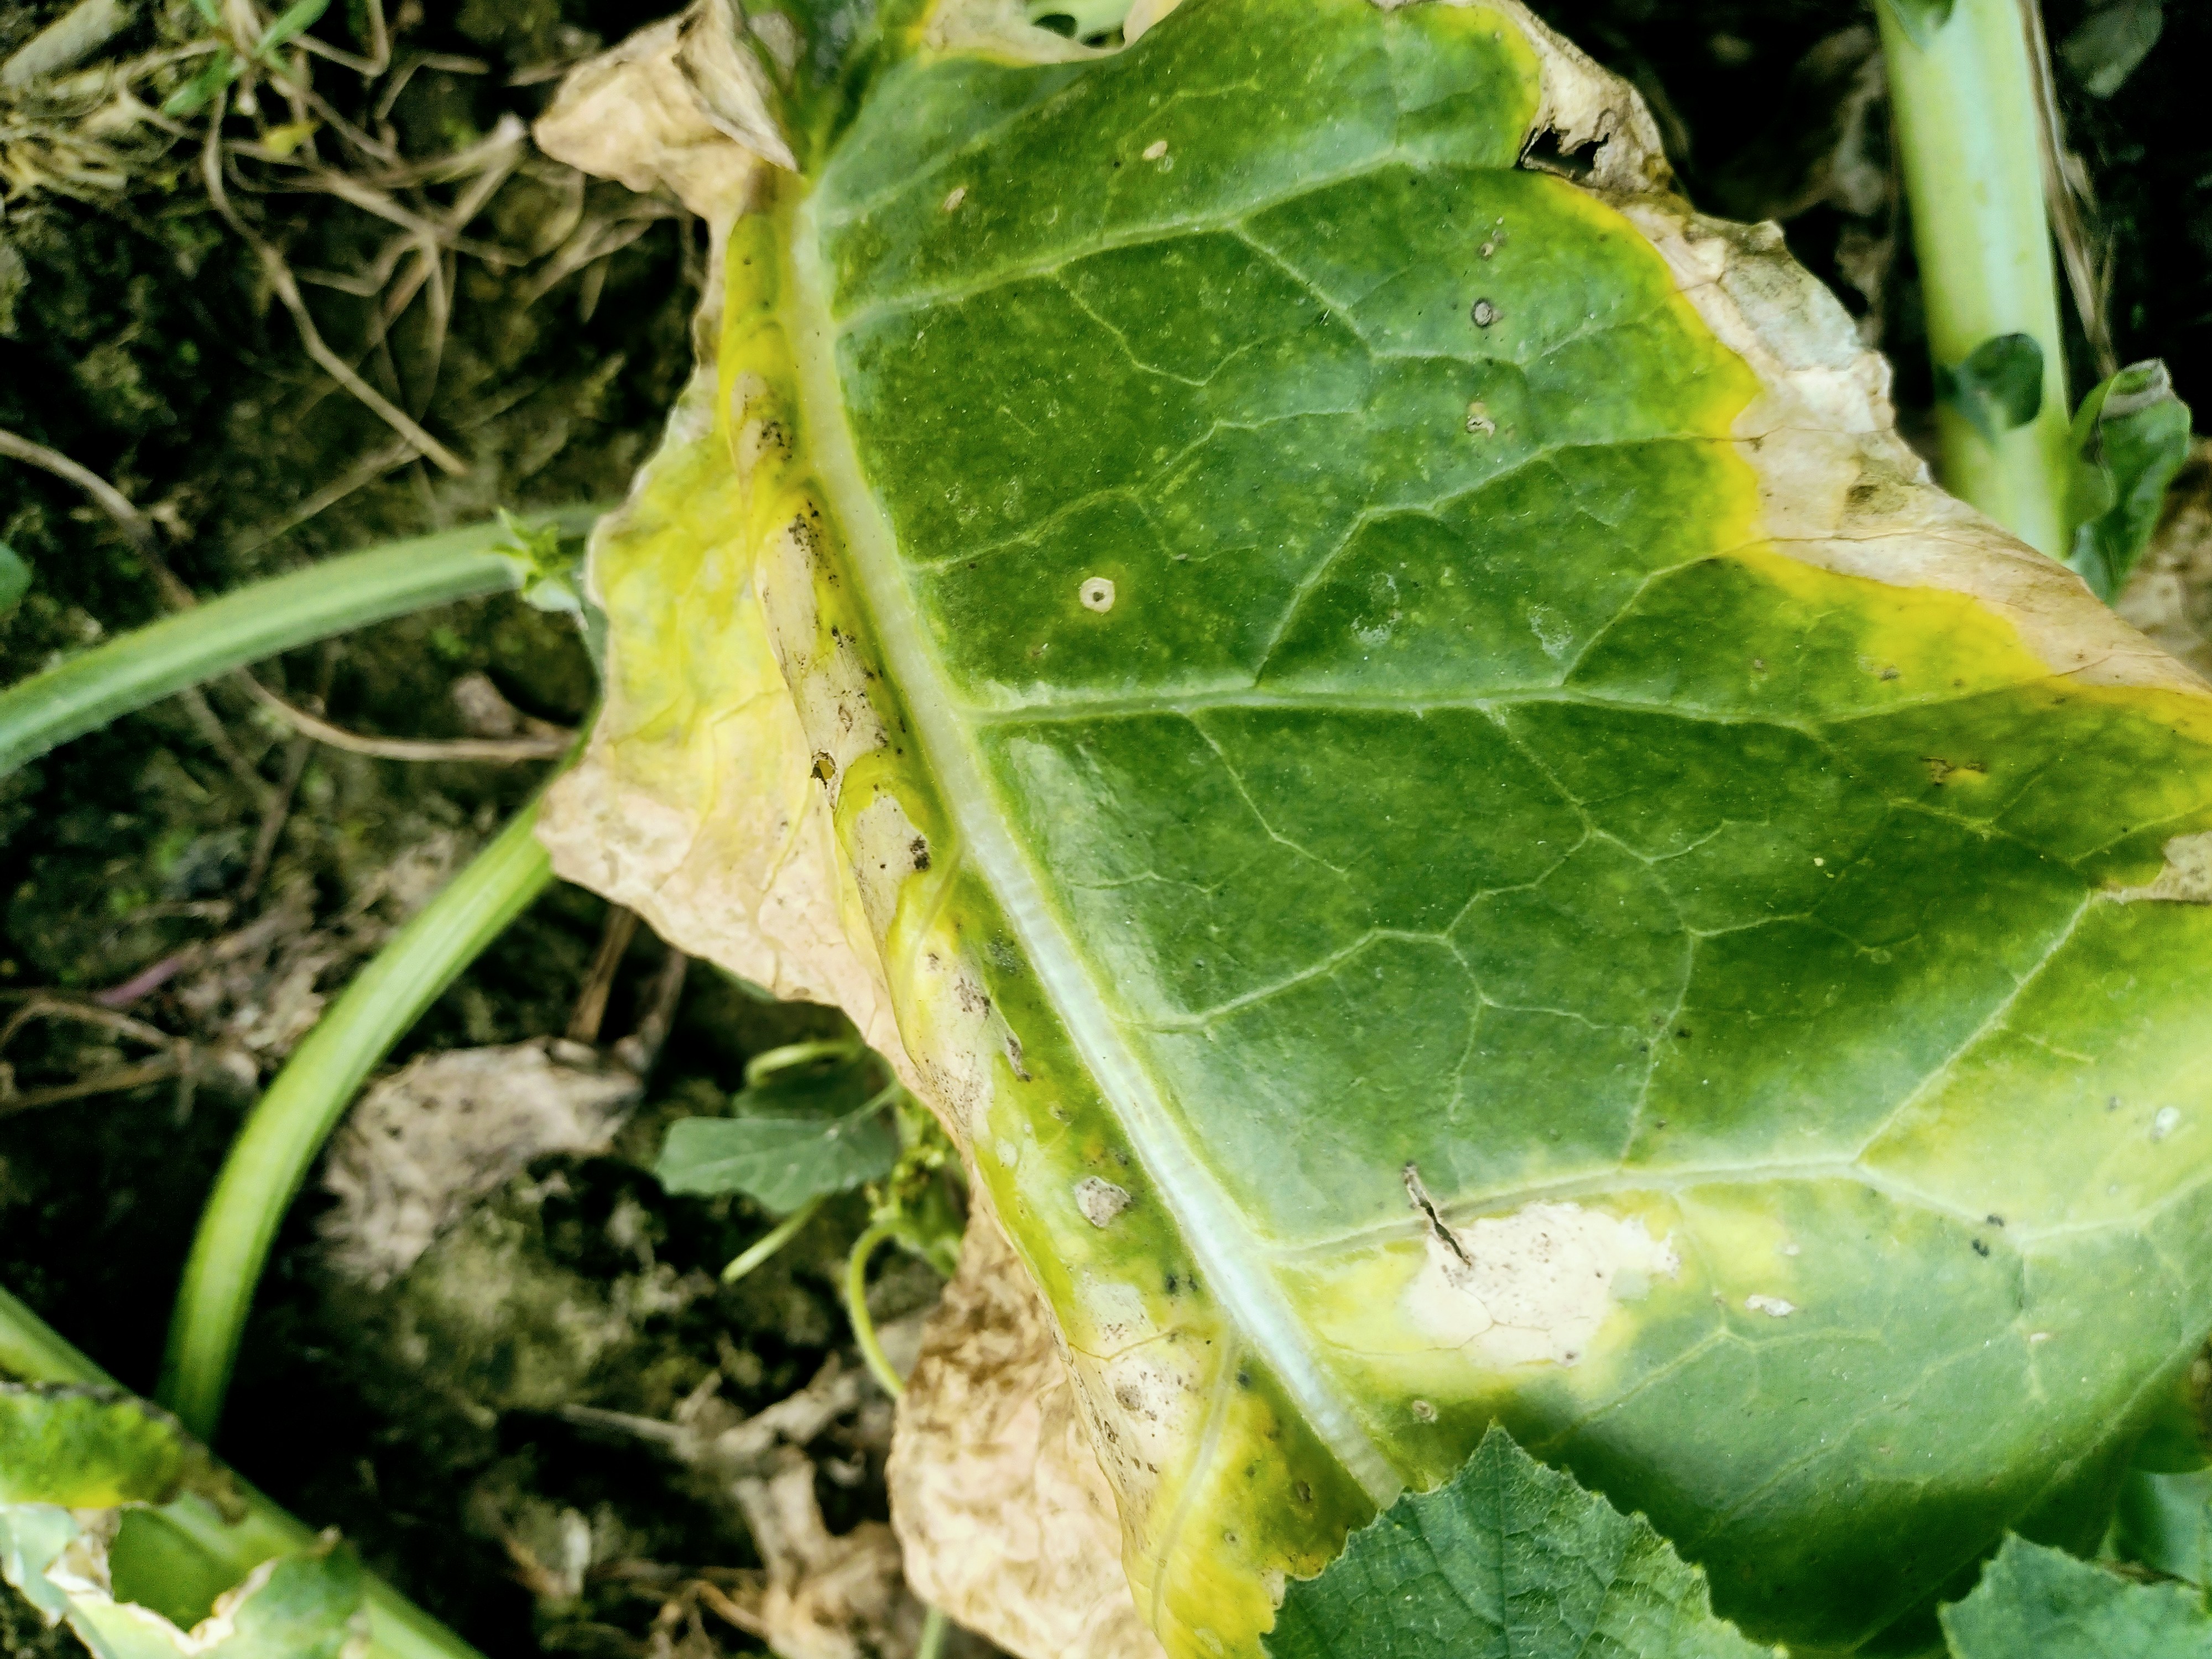
Label: Downy Mildew